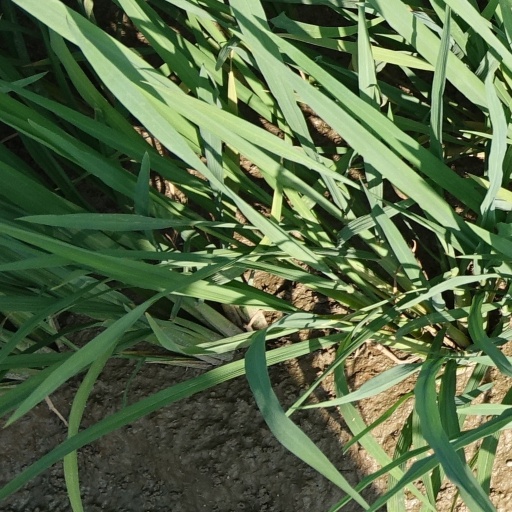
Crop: rice